Little Big League

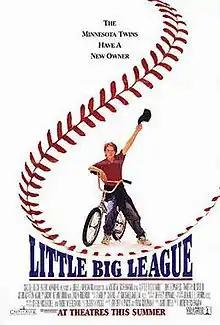
Theatrical release poster

Little Big League is a 1994 American family sports film about a 12-year-old who suddenly becomes the owner and then manager of the Minnesota Twins baseball team. It stars Luke Edwards, Timothy Busfield, and Ashley Crow. The film is director Andrew Scheinman's first and only feature film directorial project.